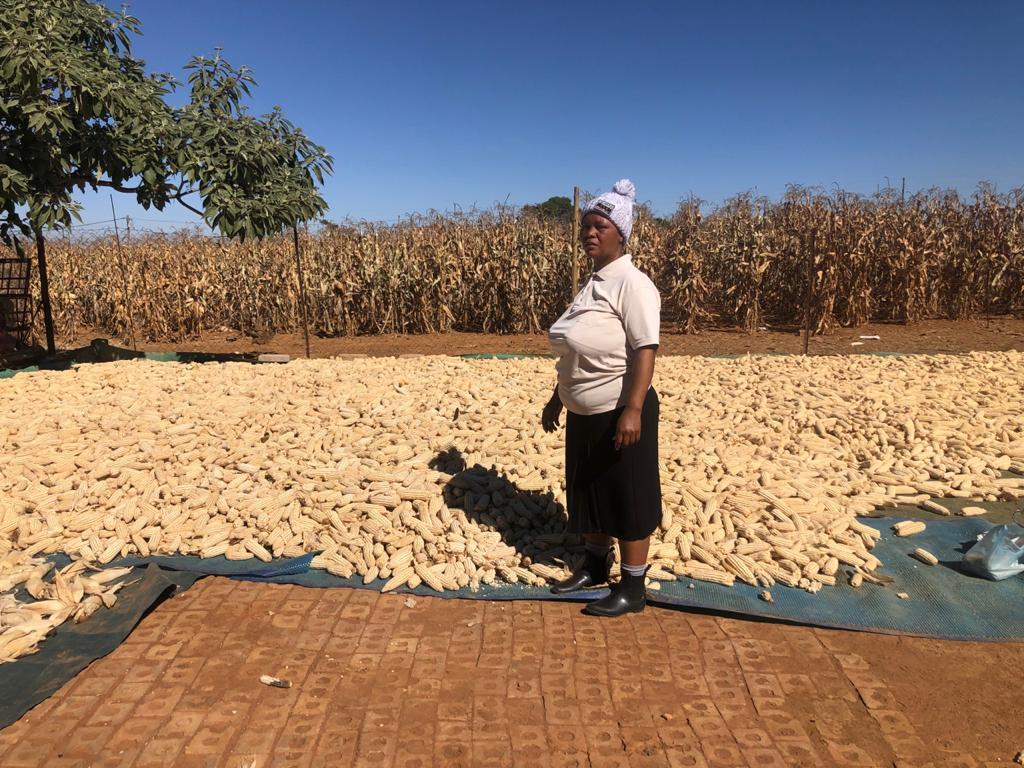
Mwanamke mkulima anayejishughulisha na shughuli za kilimo za kibiashara cha zao la mahindi, akiwa tayari amekwisha kamilisha zoezi la kuvuna mahindi hayo na kuyakusanya sehemu moja, akiendelea kukagua ubora wa zao lake hilo ambalo litamwezesha kupata faida kubwa atakapo lipeleka sokoni.